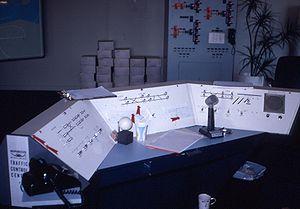
Console de contrôle, au centre de contrôle de l'Expo Express à la station Place d'Accueil.
L'Expo Express était un métro de surface automatisé de cinq stations sur un parcours de 5,7 kilomètres. Ce circuit fut construit pour l'Exposition universelle de 1967 de Montréal et a coûté environ 18 millions de dollars canadiens.